Jozef Mannaerts

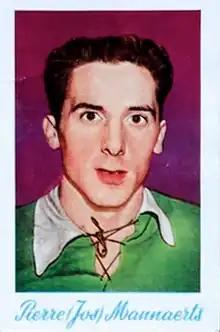
Mannaerts for Racing Mechelen

Jozef Mannaerts (31 May 1923 – 23 October 2012) was a Belgian international footballer who played as a striker.